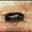
Label: cockroach